Pferderennplatz Meran

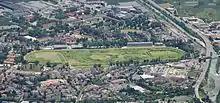
The Pferderennplatz Meran

The Pferderennplatz Meran is an Italian racecourse, located in the town of Meran, South Tyrol, used for thoroughbred horse racing. It is one of the leading racecourses in Italy, hosting the annual "Grosser Preis von Meran" (Grand Prix of Meran).